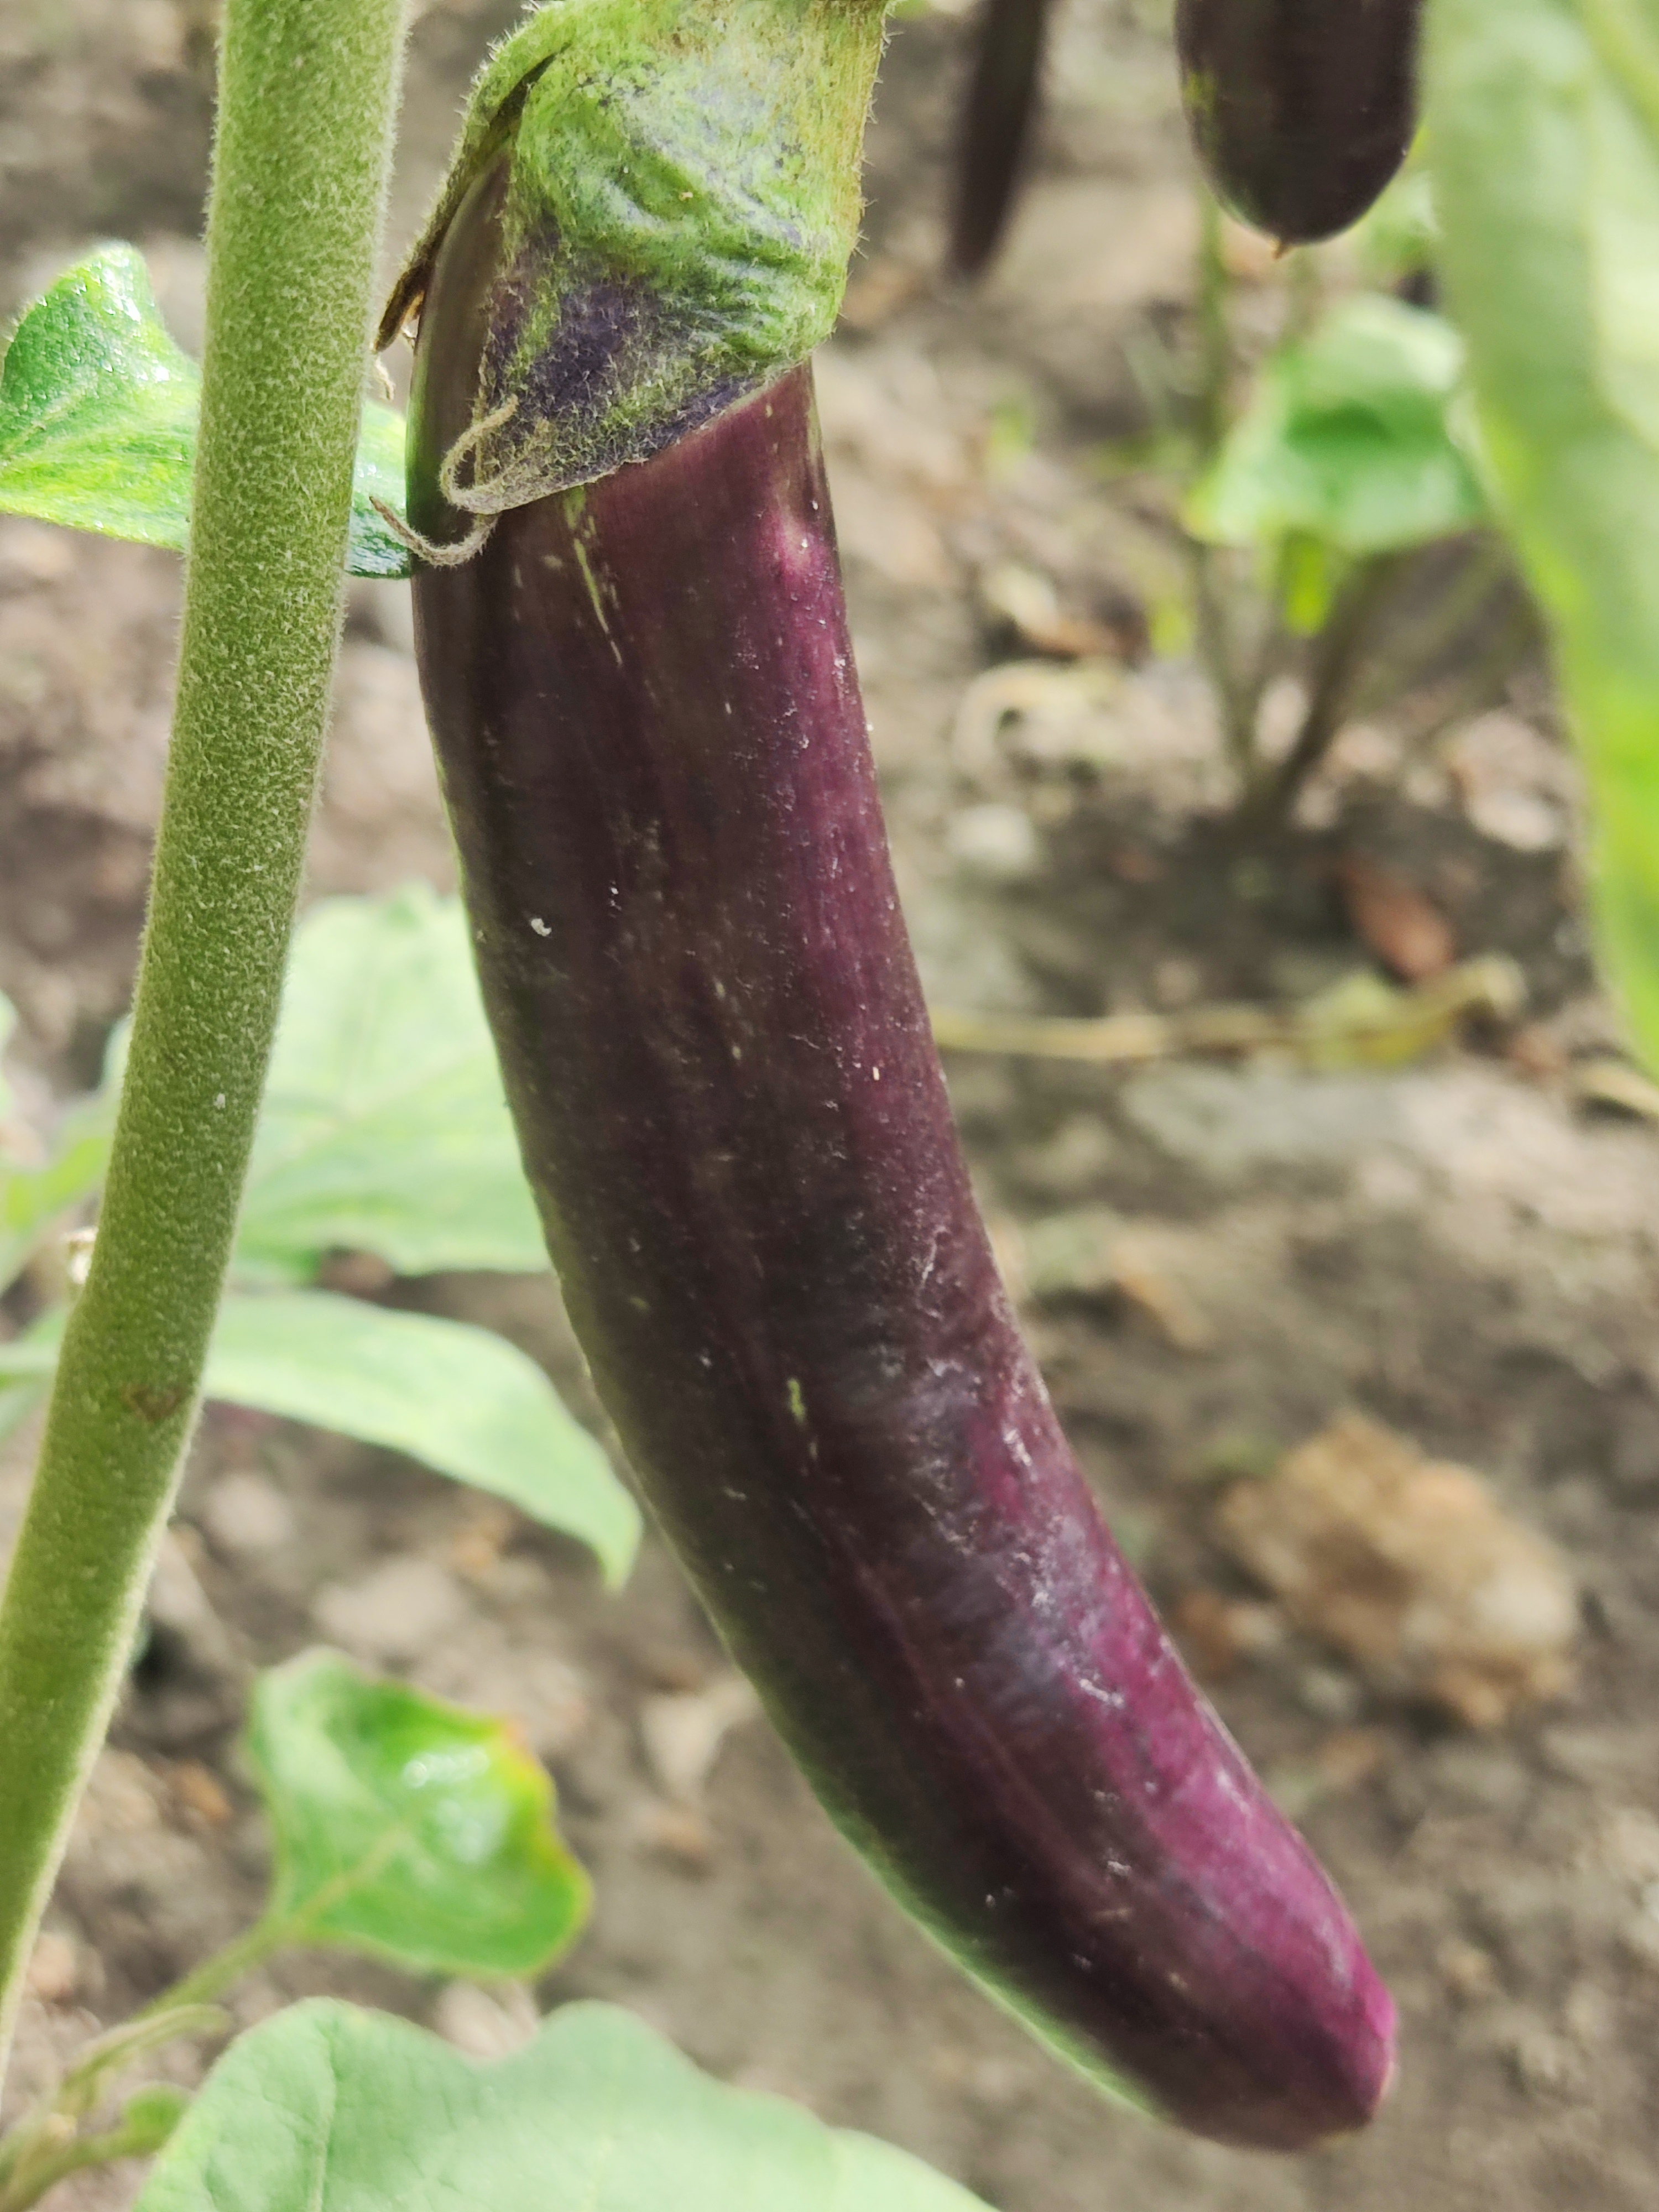
Label: Healty Brinjal